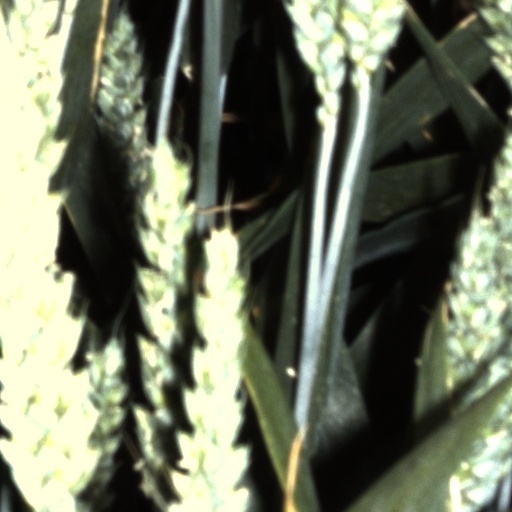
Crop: wheat